St Heliers

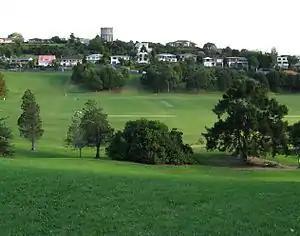
Glover Park

the first major naval engagement of World War II, during which the "Achilles", defeated the "Admiral Graf Spee".